Warren County Farmers' Fair Balloon Festival

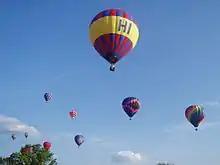
various hot air balloons during the festival

The Warren County Farmers' Fair Balloon Festival was started in 2001 and takes place during the week of the County Fair in Warren County, New Jersey. The Fair itself was established in 1937 by the Warren County Farmers' Fair Association. The event is a non-profit 501(c)6, agriculture in nature.